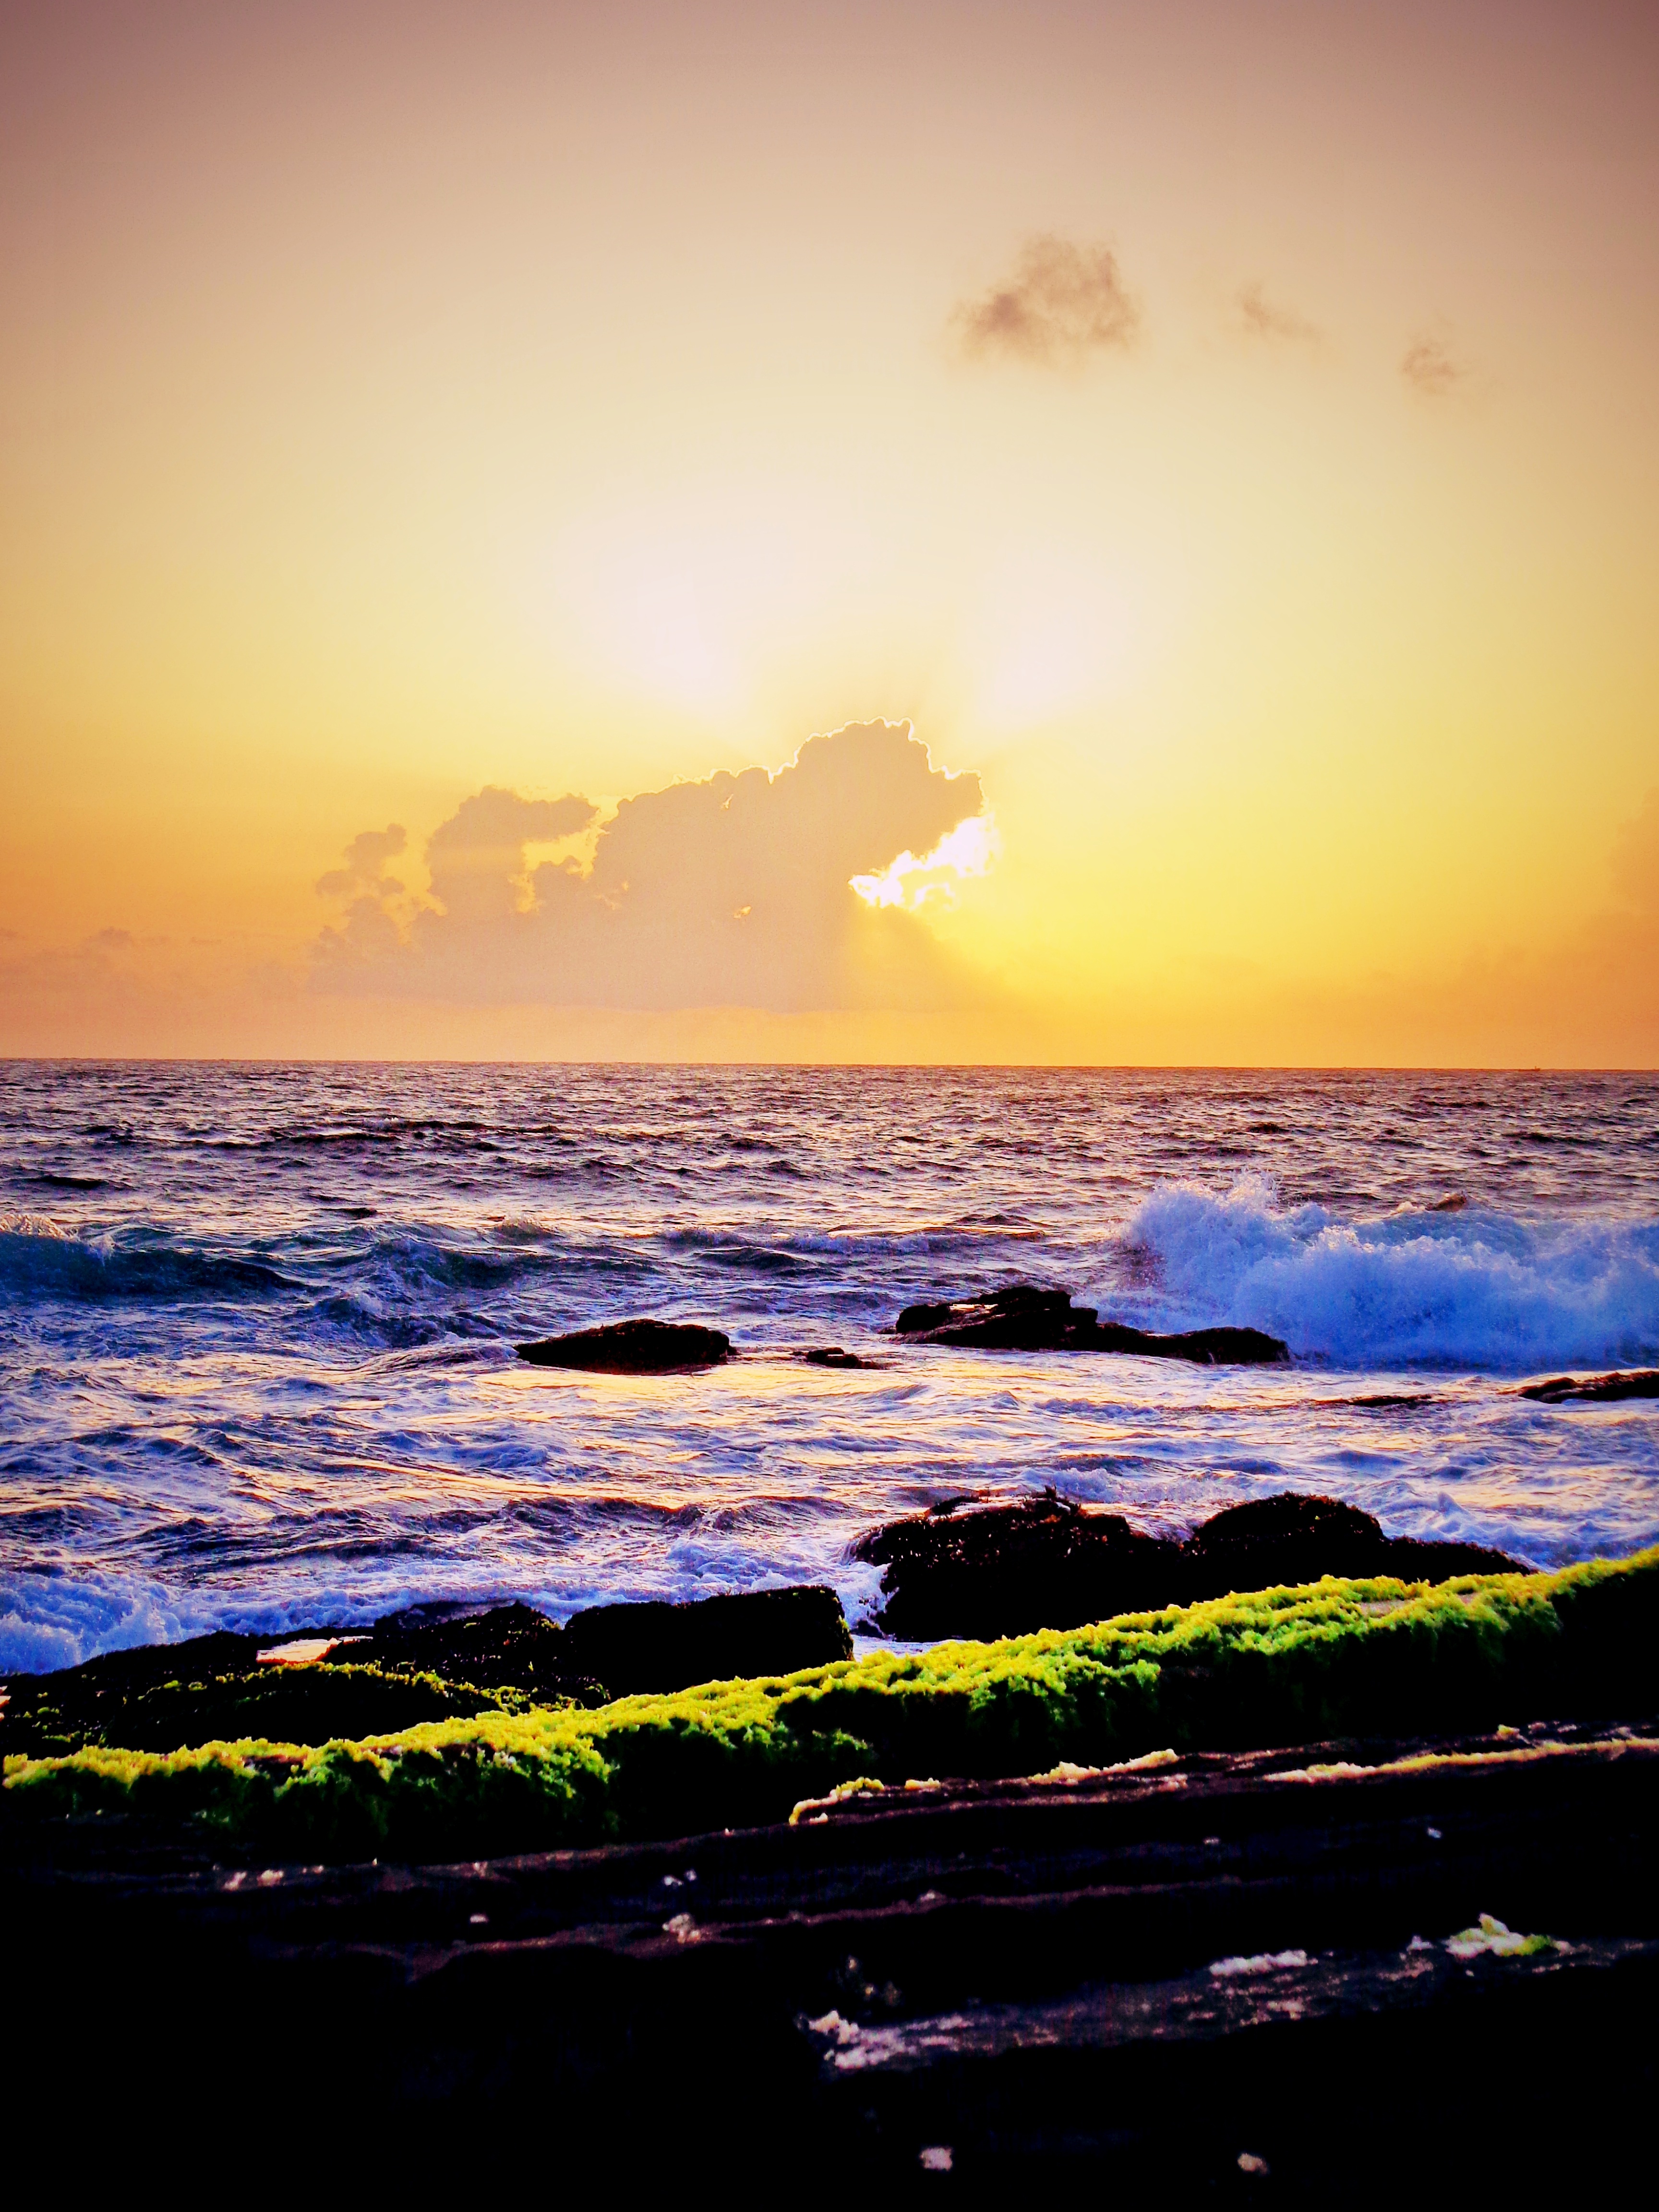
beach, landscape, sea, coast, water, nature, outdoor, rock, ocean, horizon, light, cloud, sky, sunshine, sun, sunrise, sunset, sunlight, morning, texture, shore, wave, dawn, stone, summer, vacation, travel, dusk, evening, pattern, reflection, color, natural, seascape, weather, blue, season, body of water, sunny, afterglow, wind wave